Argument from morality

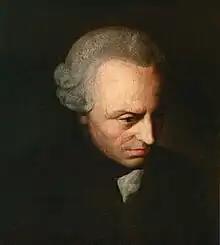
Portrait of Immanuel Kant, who proposed an argument for the existence of God from morality

In his "Critique of Pure Reason", German philosopher Immanuel Kant stated that no successful argument for God's existence arises from reason alone. In his "Critique of Practical Reason" he went on to argue that, despite the failure of these arguments, morality requires that God's existence is assumed, owing to practical reason. Rather than proving the existence of God, Kant was attempting to demonstrate that all moral thought requires the assumption that God exists. Kant argued that humans are obliged to bring about the "summum bonum": the two central aims of moral virtue and happiness, where happiness arises out of virtue. As ought implies can, Kant argued, it must be possible for the "summum bonum" to be achieved. He accepted that it is not within the power of humans to bring the "summum bonum" about, because we cannot ensure that virtue always leads to happiness, so there must be a higher power who has the power to create an afterlife where virtue can be rewarded by happiness.